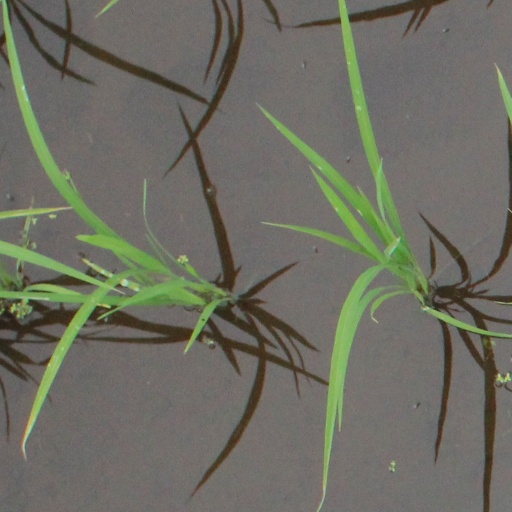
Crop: rice